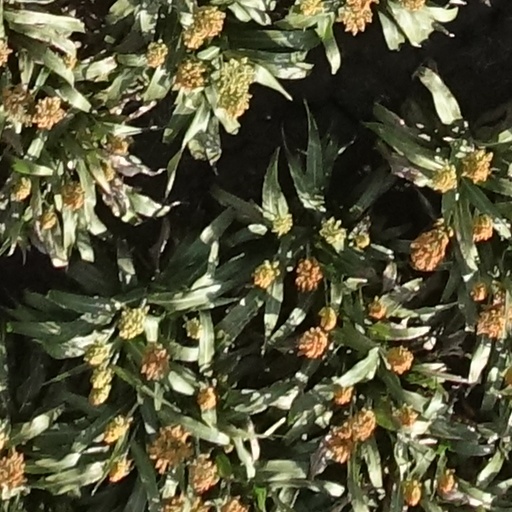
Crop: sorghum